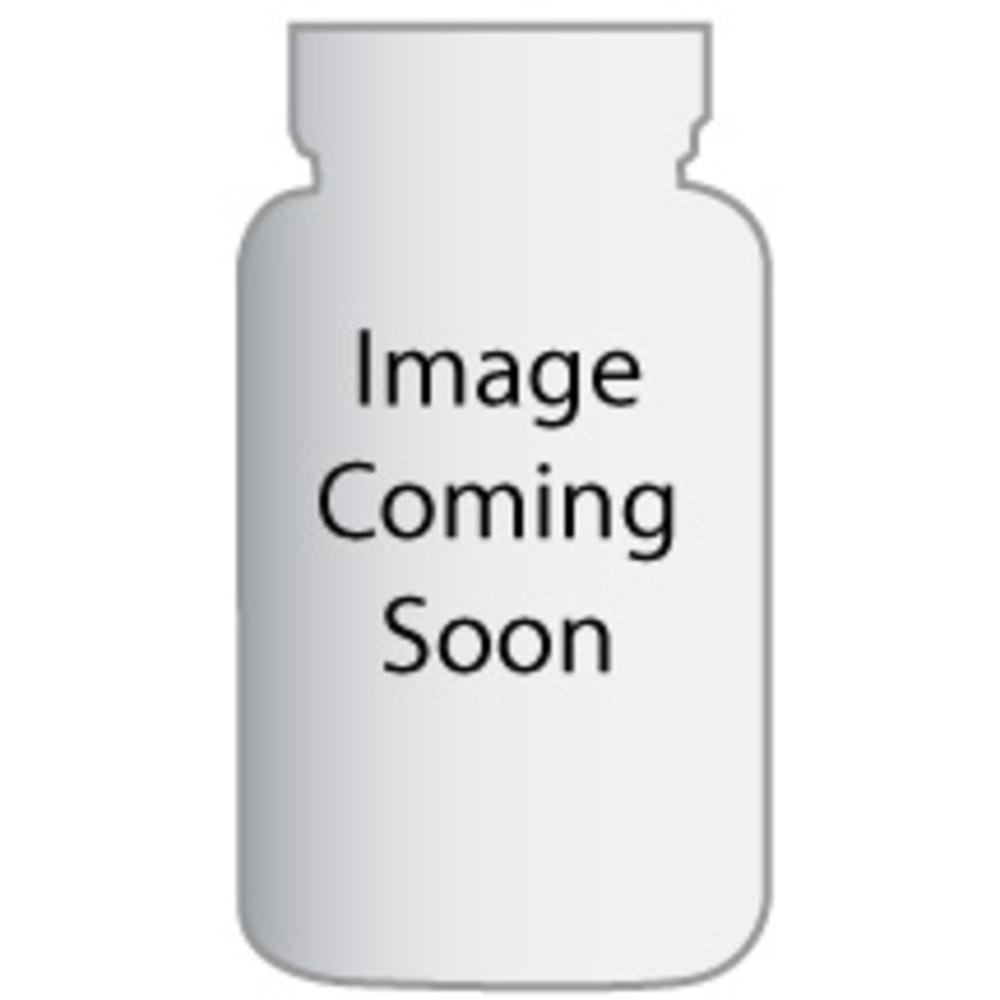
Item Name: Manischewitz Soup Matzo Ball Jars, 1.5 lb
Bullet Point: Kosher for Passover and all year round
Value: 24.0
Unit: Ounce

Price: 7.41